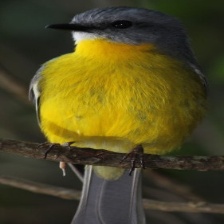
Species: EASTERN YELLOW ROBIN
Scientific name: EOPSALTRIA AUSTRALIS
ImageNet parent category: robin